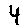
Label: 4